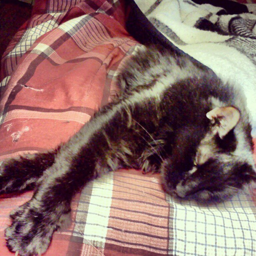
A cat laying on top of a bed under a blanket.
There is a cat stretching out on a blanket
A black cat is laying on top of a red blanket.
A cat taking a nap under a blanket
a black cat sleeping on a bed under some blankets